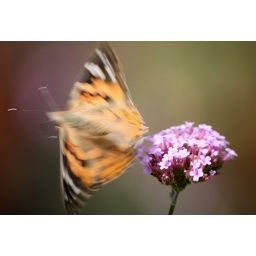
A painted lady butterfly takes off from a verbena flower in my garden in Kent, England.